It Sticks Out Half a Mile

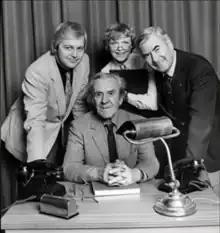
The cast of "It Sticks Out Half a Mile" (left to right): Ian Lavender (Pike), John Le Mesurier (Wilson), Vivienne Martin (Miss Perkins), Bill Pertwee (Hodges).

All episodes, including "Loyal Support", the original pilot, were recorded at the Paris Studios in London. "Loyal Support" was produced by Jonathan James-Moore, while the regular series was produced by Martin Fisher.